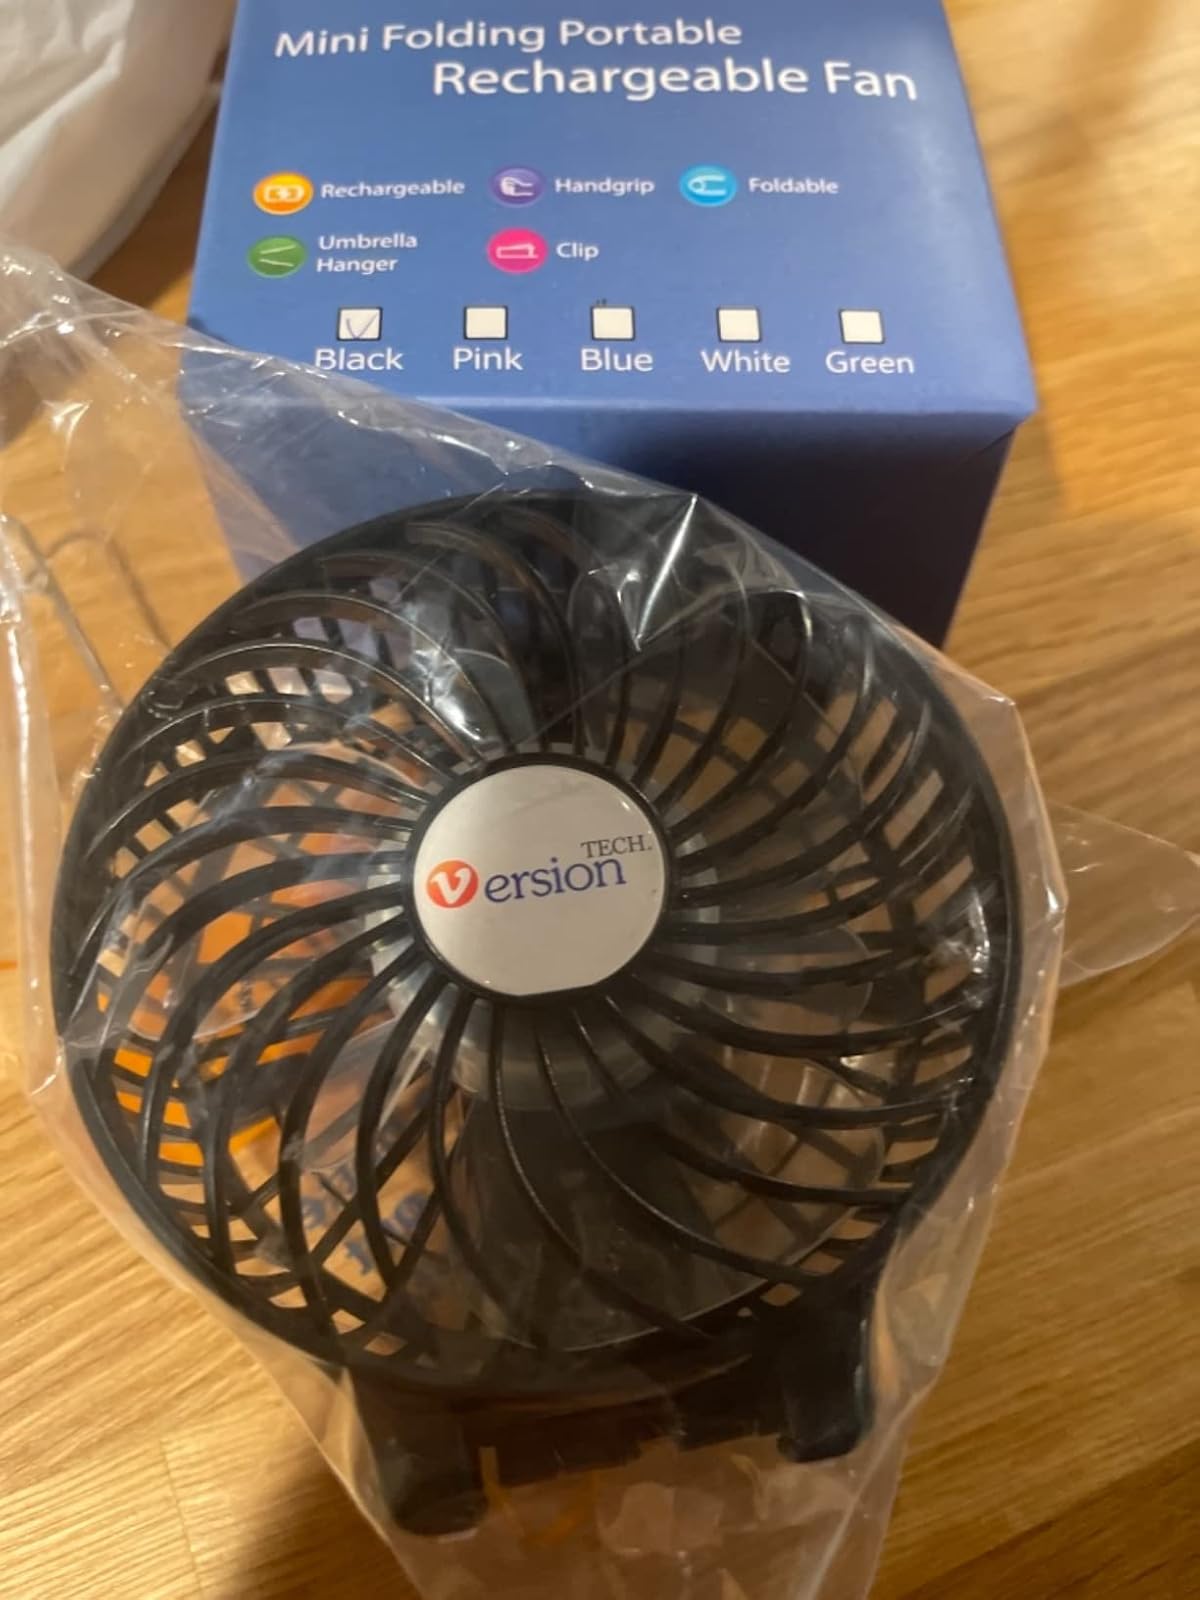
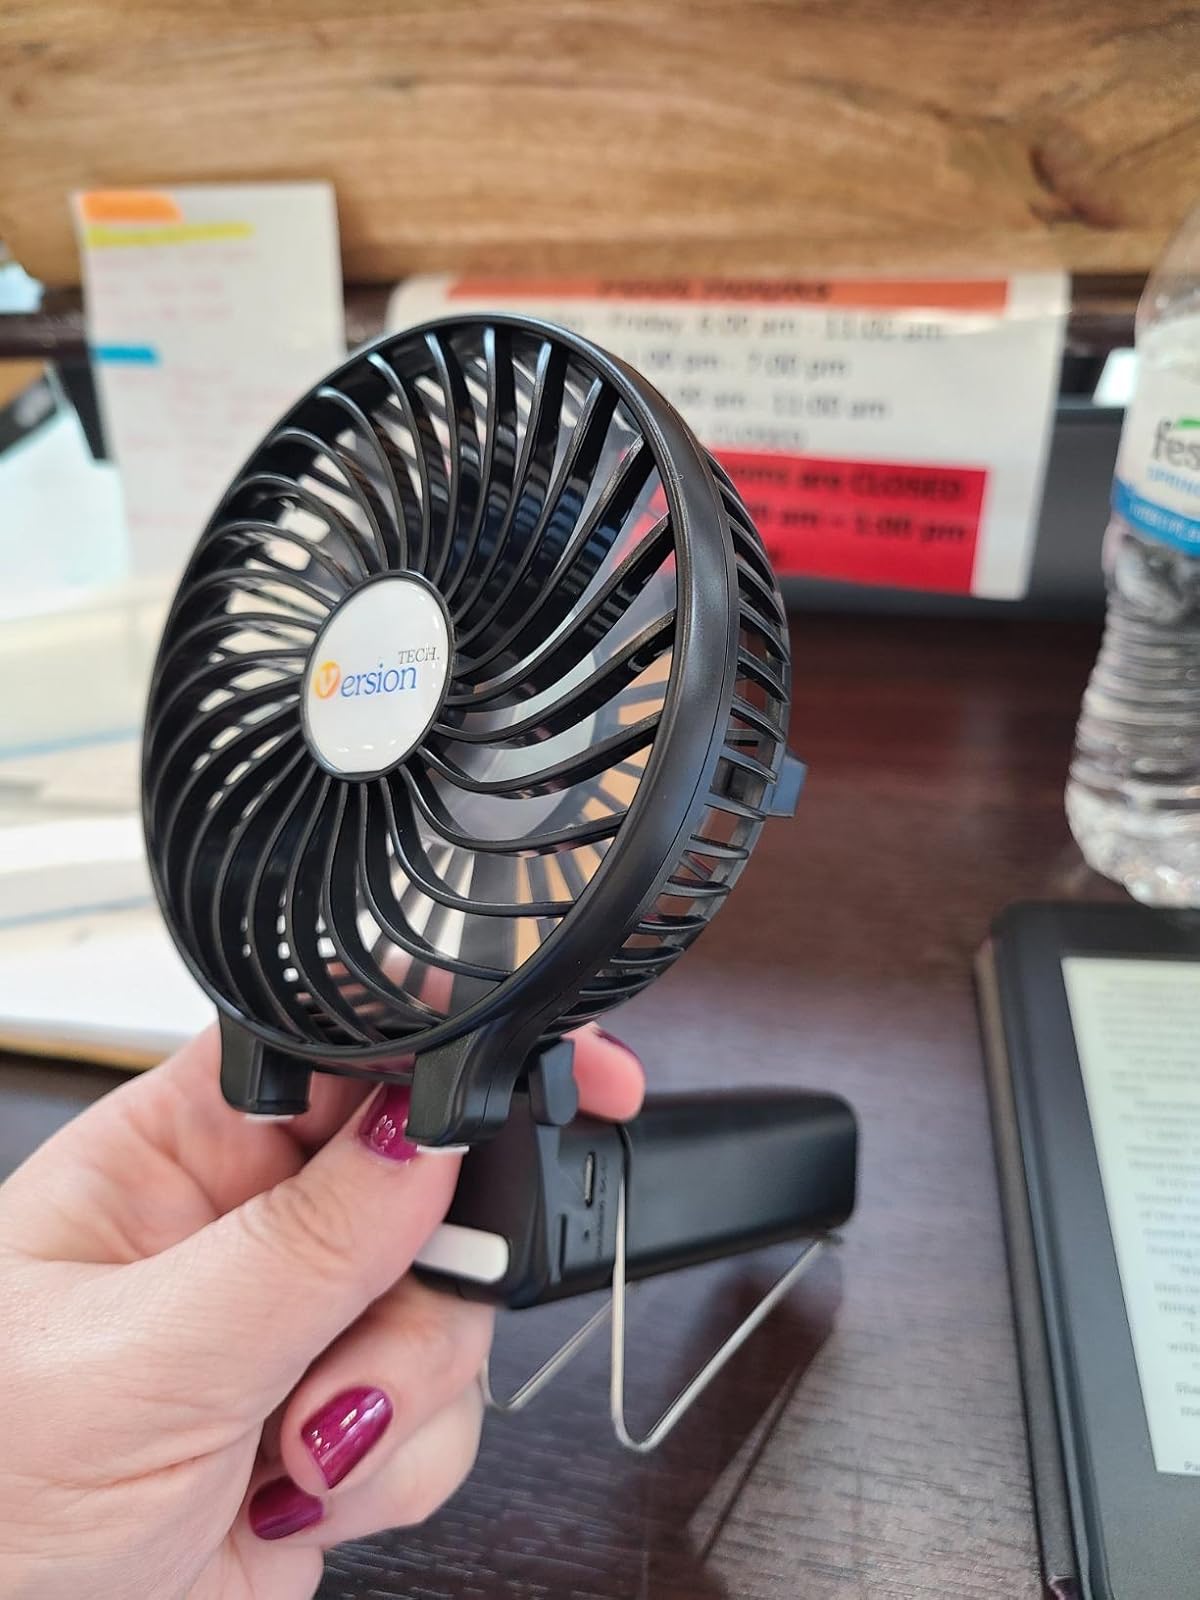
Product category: fan
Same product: yes